Proton Competition

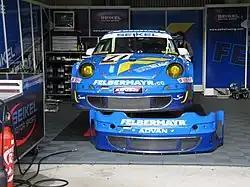
Seikel Motorsport/Team Felbermayr-Proton Porsche 997 GT3-RSR in the pit garage at the 2007 24 Hours of Le Mans

2007 was the year that the team progressed into the Le Mans Series. They competed with three cars in the 2007 season in the GT2 class; No. 77 was a Porsche 997 GT3-RSR driven by Marc Lieb and Xavier Pompidou, No. 79 a 996 GT3-RSR driven by Gerold Ried, Horst Felbermayr Sr. and Philip Collin, and No. 88 a 997 GT3-RSR driven by Christian Ried and Horst Felbermayr Jr accompanied by a third driver in some races which included Thomas Grüber, Marc Basseng and Johannes Stuck.